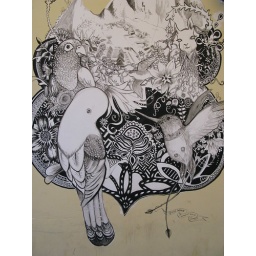
awesome street art on a wall in Cusco